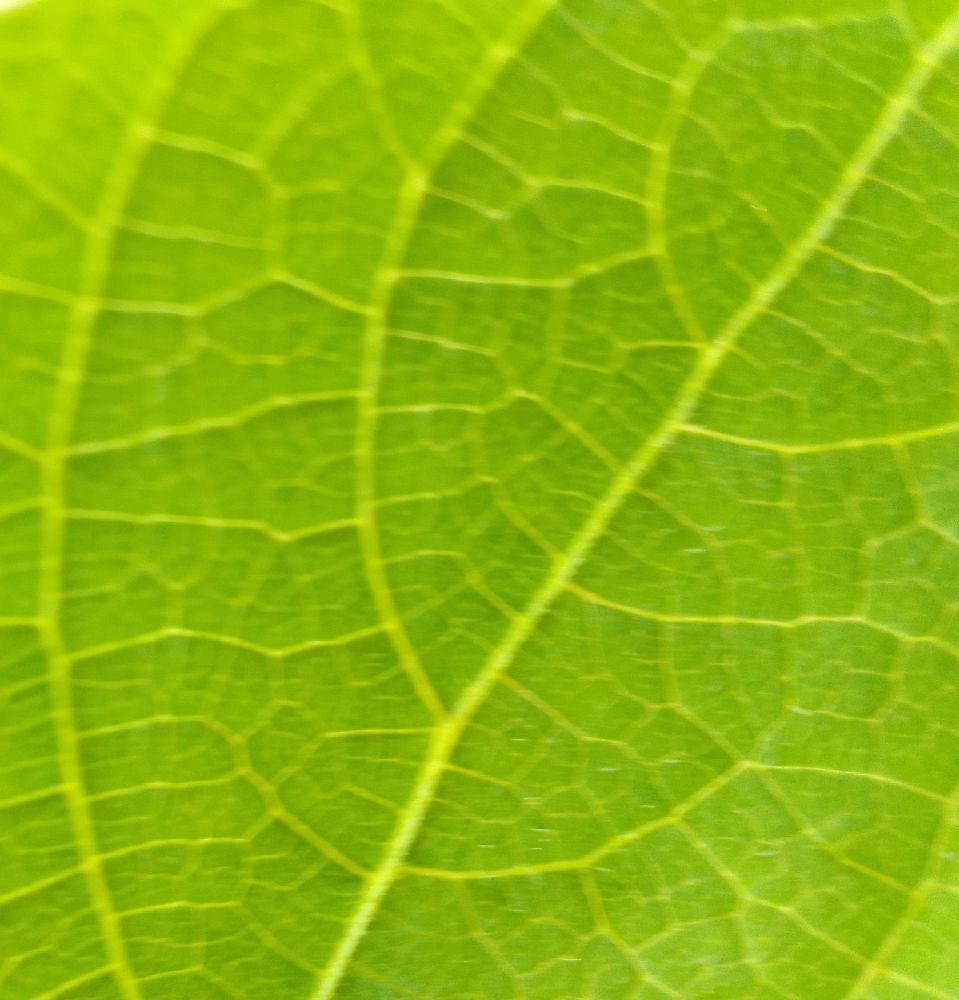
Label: healthy